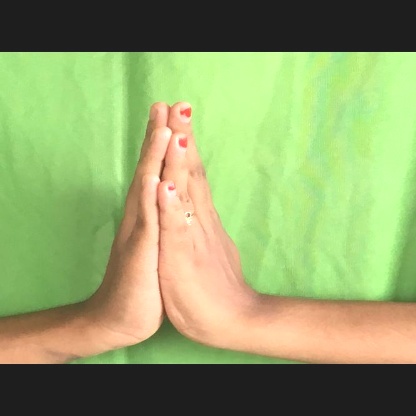
Mudra: Anjali